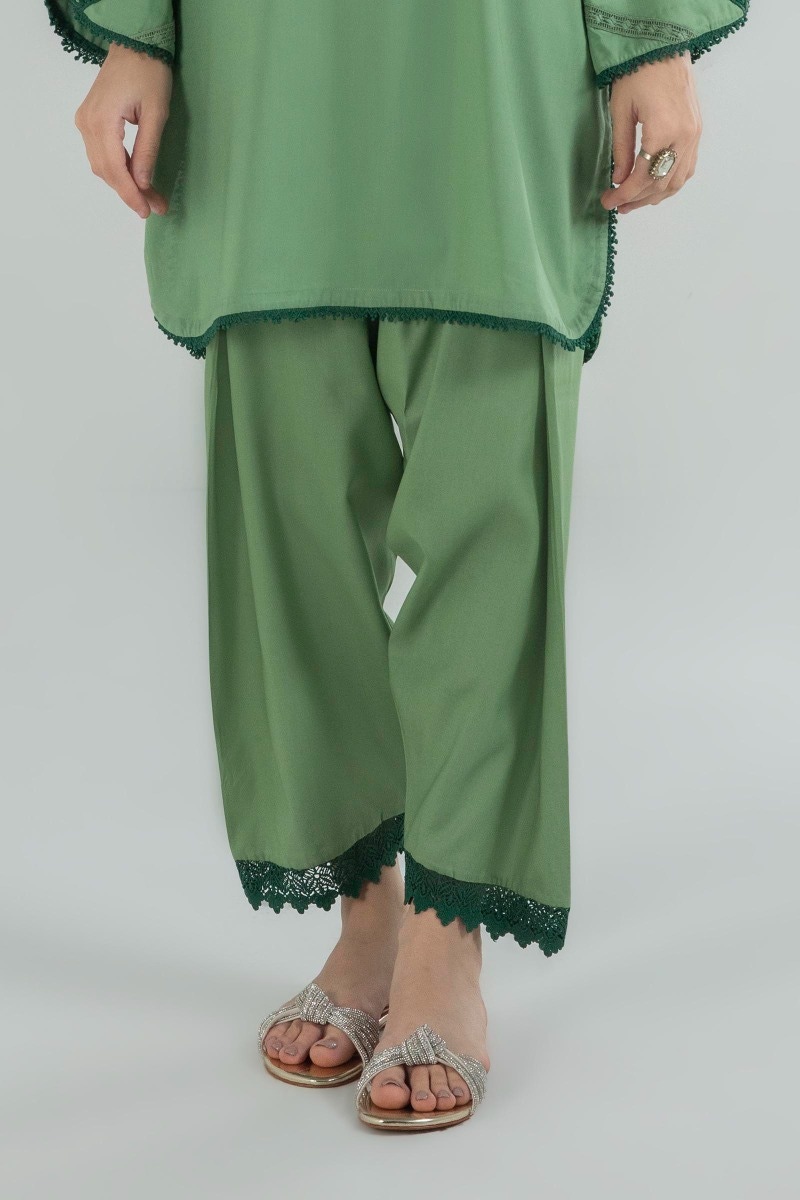
green karla embroidered patchwork pants